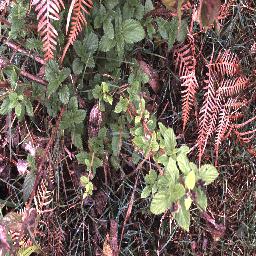
Label: lantana